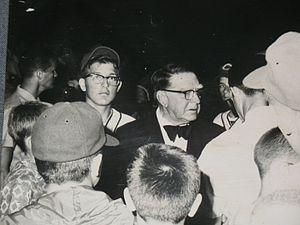
Jack Roosevelt Robinson, dit Jackie Robinson, né le 31 janvier 1919 à Cairo en Géorgie et mort le 24 octobre 1972 à Stamford dans le Connecticut, est un joueur américain de baseball ayant évolué dans la Ligue majeure de 1947 à 1956. Le 15 avril 1947, il devient le premier Noir à jouer en Ligue majeure depuis l'interdiction posée à ce niveau depuis soixante ans par les propriétaires de clubs, qui s'appuyaient sur les décisions de la Cour suprême des États-Unis. Infatigable militant de la cause égalitaire, il ouvre la voie à la « Révolution des droits civiques ».